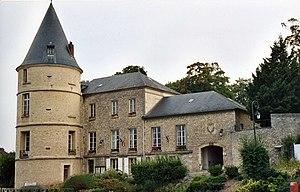
Arthur de Gobineau, dit le comte de Gobineau, né le 14 juillet 1816 à Ville-d'Avray et mort le 13 octobre 1882 à Turin, est un diplomate, écrivain et homme politique français.